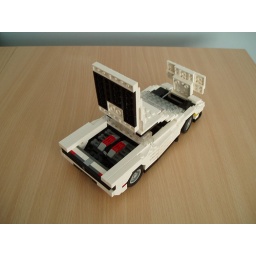
As usual with my car models, in addition to opening doors I've also added an opening engine and luggage compartment.